Carol Lindroos

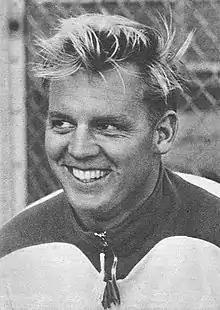

Carol Oskar Eugen Lindroos (29 May 1930 – 9 December 2001) was a Finnish athlete. He competed in the men's discus throw at the 1960 Summer Olympics.